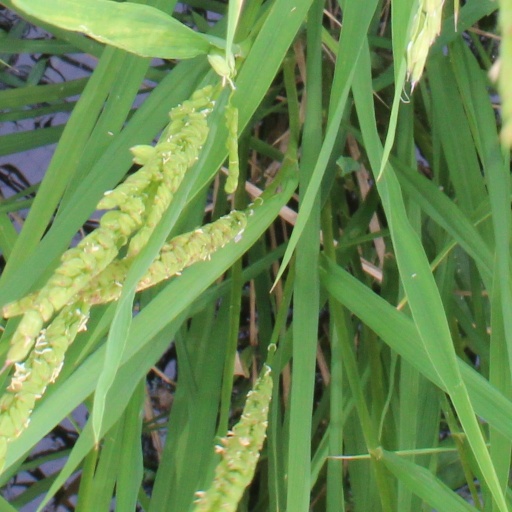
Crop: rice